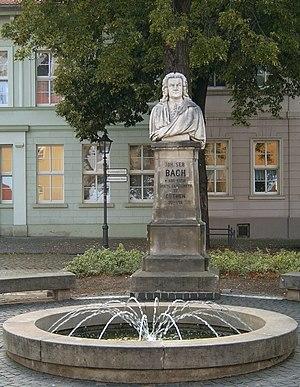
Maria Barbara Bach, née à Gehren le 20 octobre 1684, et enterrée à Köthen le 7 juillet 1720, est la première femme de Jean-Sébastien Bach. Elle est également sa cousine au deuxième degré, puisque son grand-père Heinrich et celui de Jean-Sébastien, Christoph sont frères. Le couple eut sept enfants.